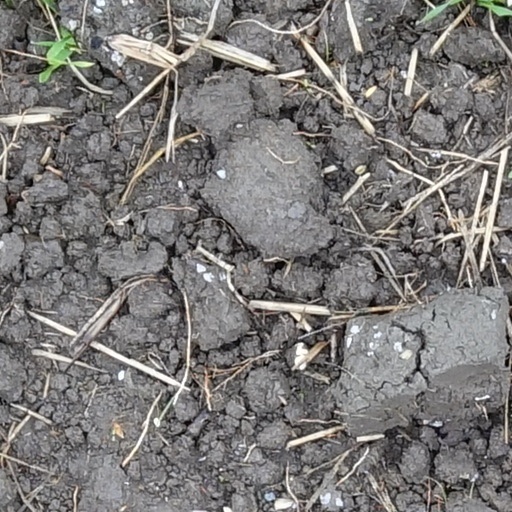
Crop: wheat